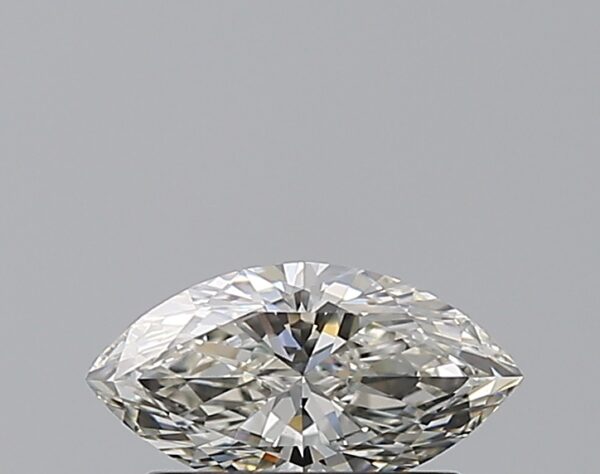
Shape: marquise
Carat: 0.51
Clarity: VS1
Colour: H
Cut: EX
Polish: VG
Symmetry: VG
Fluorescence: N
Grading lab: GIA
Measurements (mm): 7.99 x 4.18 x 2.6